Montgomery Township, New Jersey

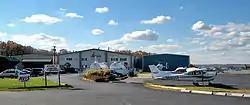
Princeton Airport

Montgomery Township is governed under the Township form of New Jersey municipal government, one of 141 municipalities (of the 564) statewide that use this form, the second-most commonly used form of government in the state. The Township Committee is comprised of five members, who are elected directly by the voters at-large in partisan elections to serve three-year terms of office on a staggered basis, with either one or two seats coming up for election each year as part of the November general election in a three-year cycle. At an annual reorganization meeting, the Township Committee selects which of its members will serve as Mayor and Deputy Mayor for that year.